Burma campaign (1944)

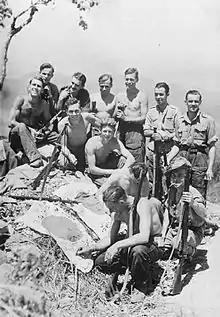
Men of the 1st Battalion, Devonshire Regiment, part of the 80th Indian Infantry Brigade of the 20th Indian Infantry Division, with Japanese flags captured at Nippon Ridge during the Battle of Imphal-Kohima

The Battle of Imphal went badly for the Japanese during April, as their attacks from several directions on the Imphal plain failed to break the Allied defensive ring. The fighting took place in three main sectors. The Japanese 15th Division's attacks from the north were broken when infantry from the 5th Indian Division and M3 Lee tanks recaptured a vital hill at Nungshigum, which overlooked the main airstrip at Imphal, on 13 April. Fighting between Yamamoto Force and the reduced 20th Indian Division swayed back and forth through the hills on either side of the main Imphal-Tamu road throughout the month. The Japanese 33rd Division was slow to throw in its main attack from the south but there was severe fighting around the village of Bishenpur for several weeks.